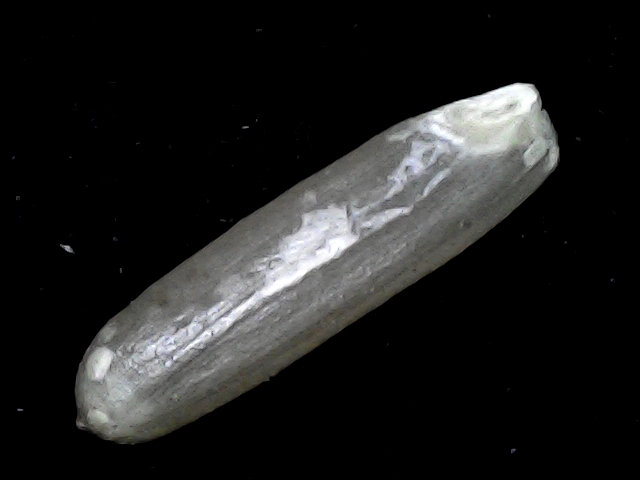
Rice variety: BD57